Answer in natural language. Which object is closer to the camera taking this photo, stainless steel refrigerator or dresser aspelund? Choose between the following options: dresser aspelund or stainless steel refrigerator
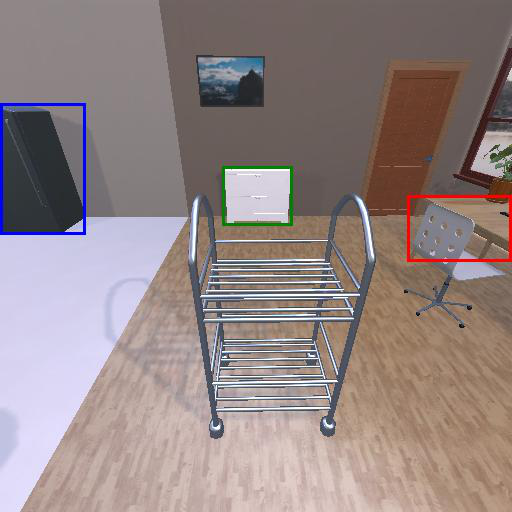
<answer>dresser aspelund</answer>